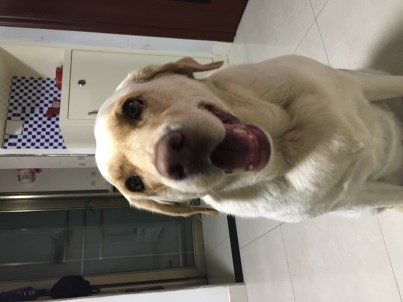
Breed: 3580-n000122-Labrador_retriever